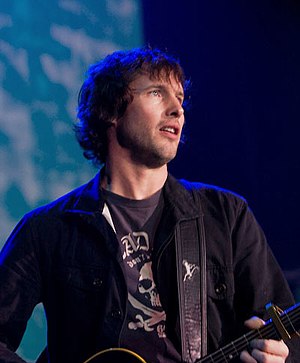
James Blunt
James Blunt i 2008
James Hillier Blunt er en britisk sanger og sangskriver. Han er forhenværende soldat.